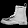
Label: Ankle boot